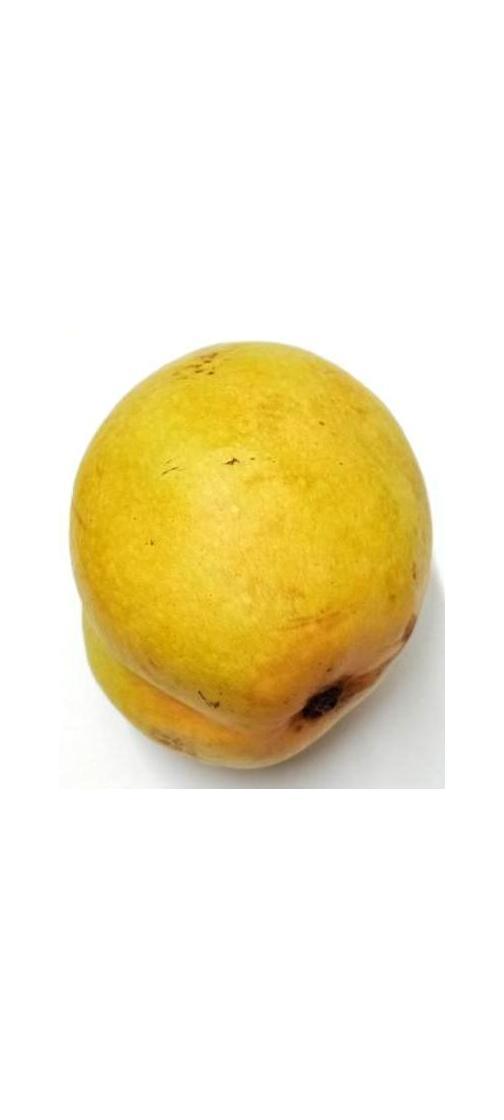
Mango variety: Bari-11